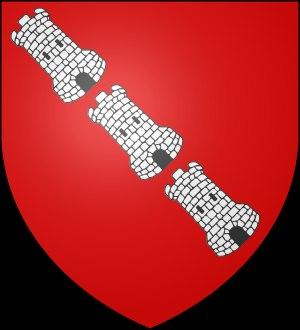
La famille Le Gronnais, Le Gournaix, de Gournay est une ancienne famille patricienne messine.